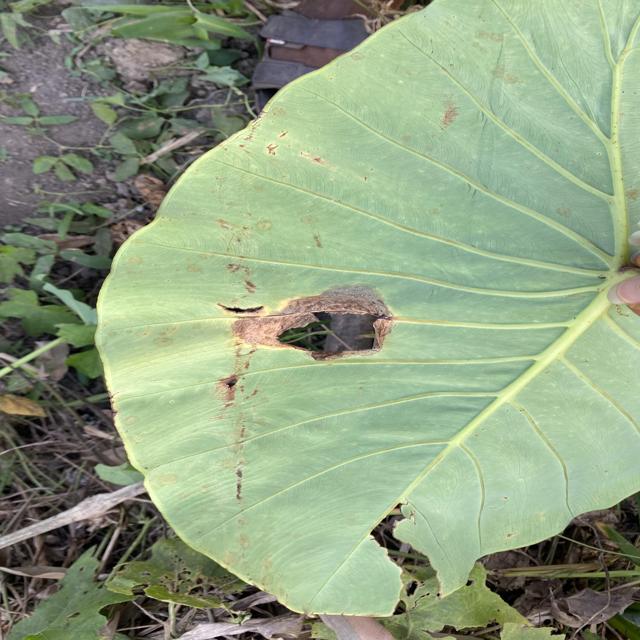
Label: Mid_Blight